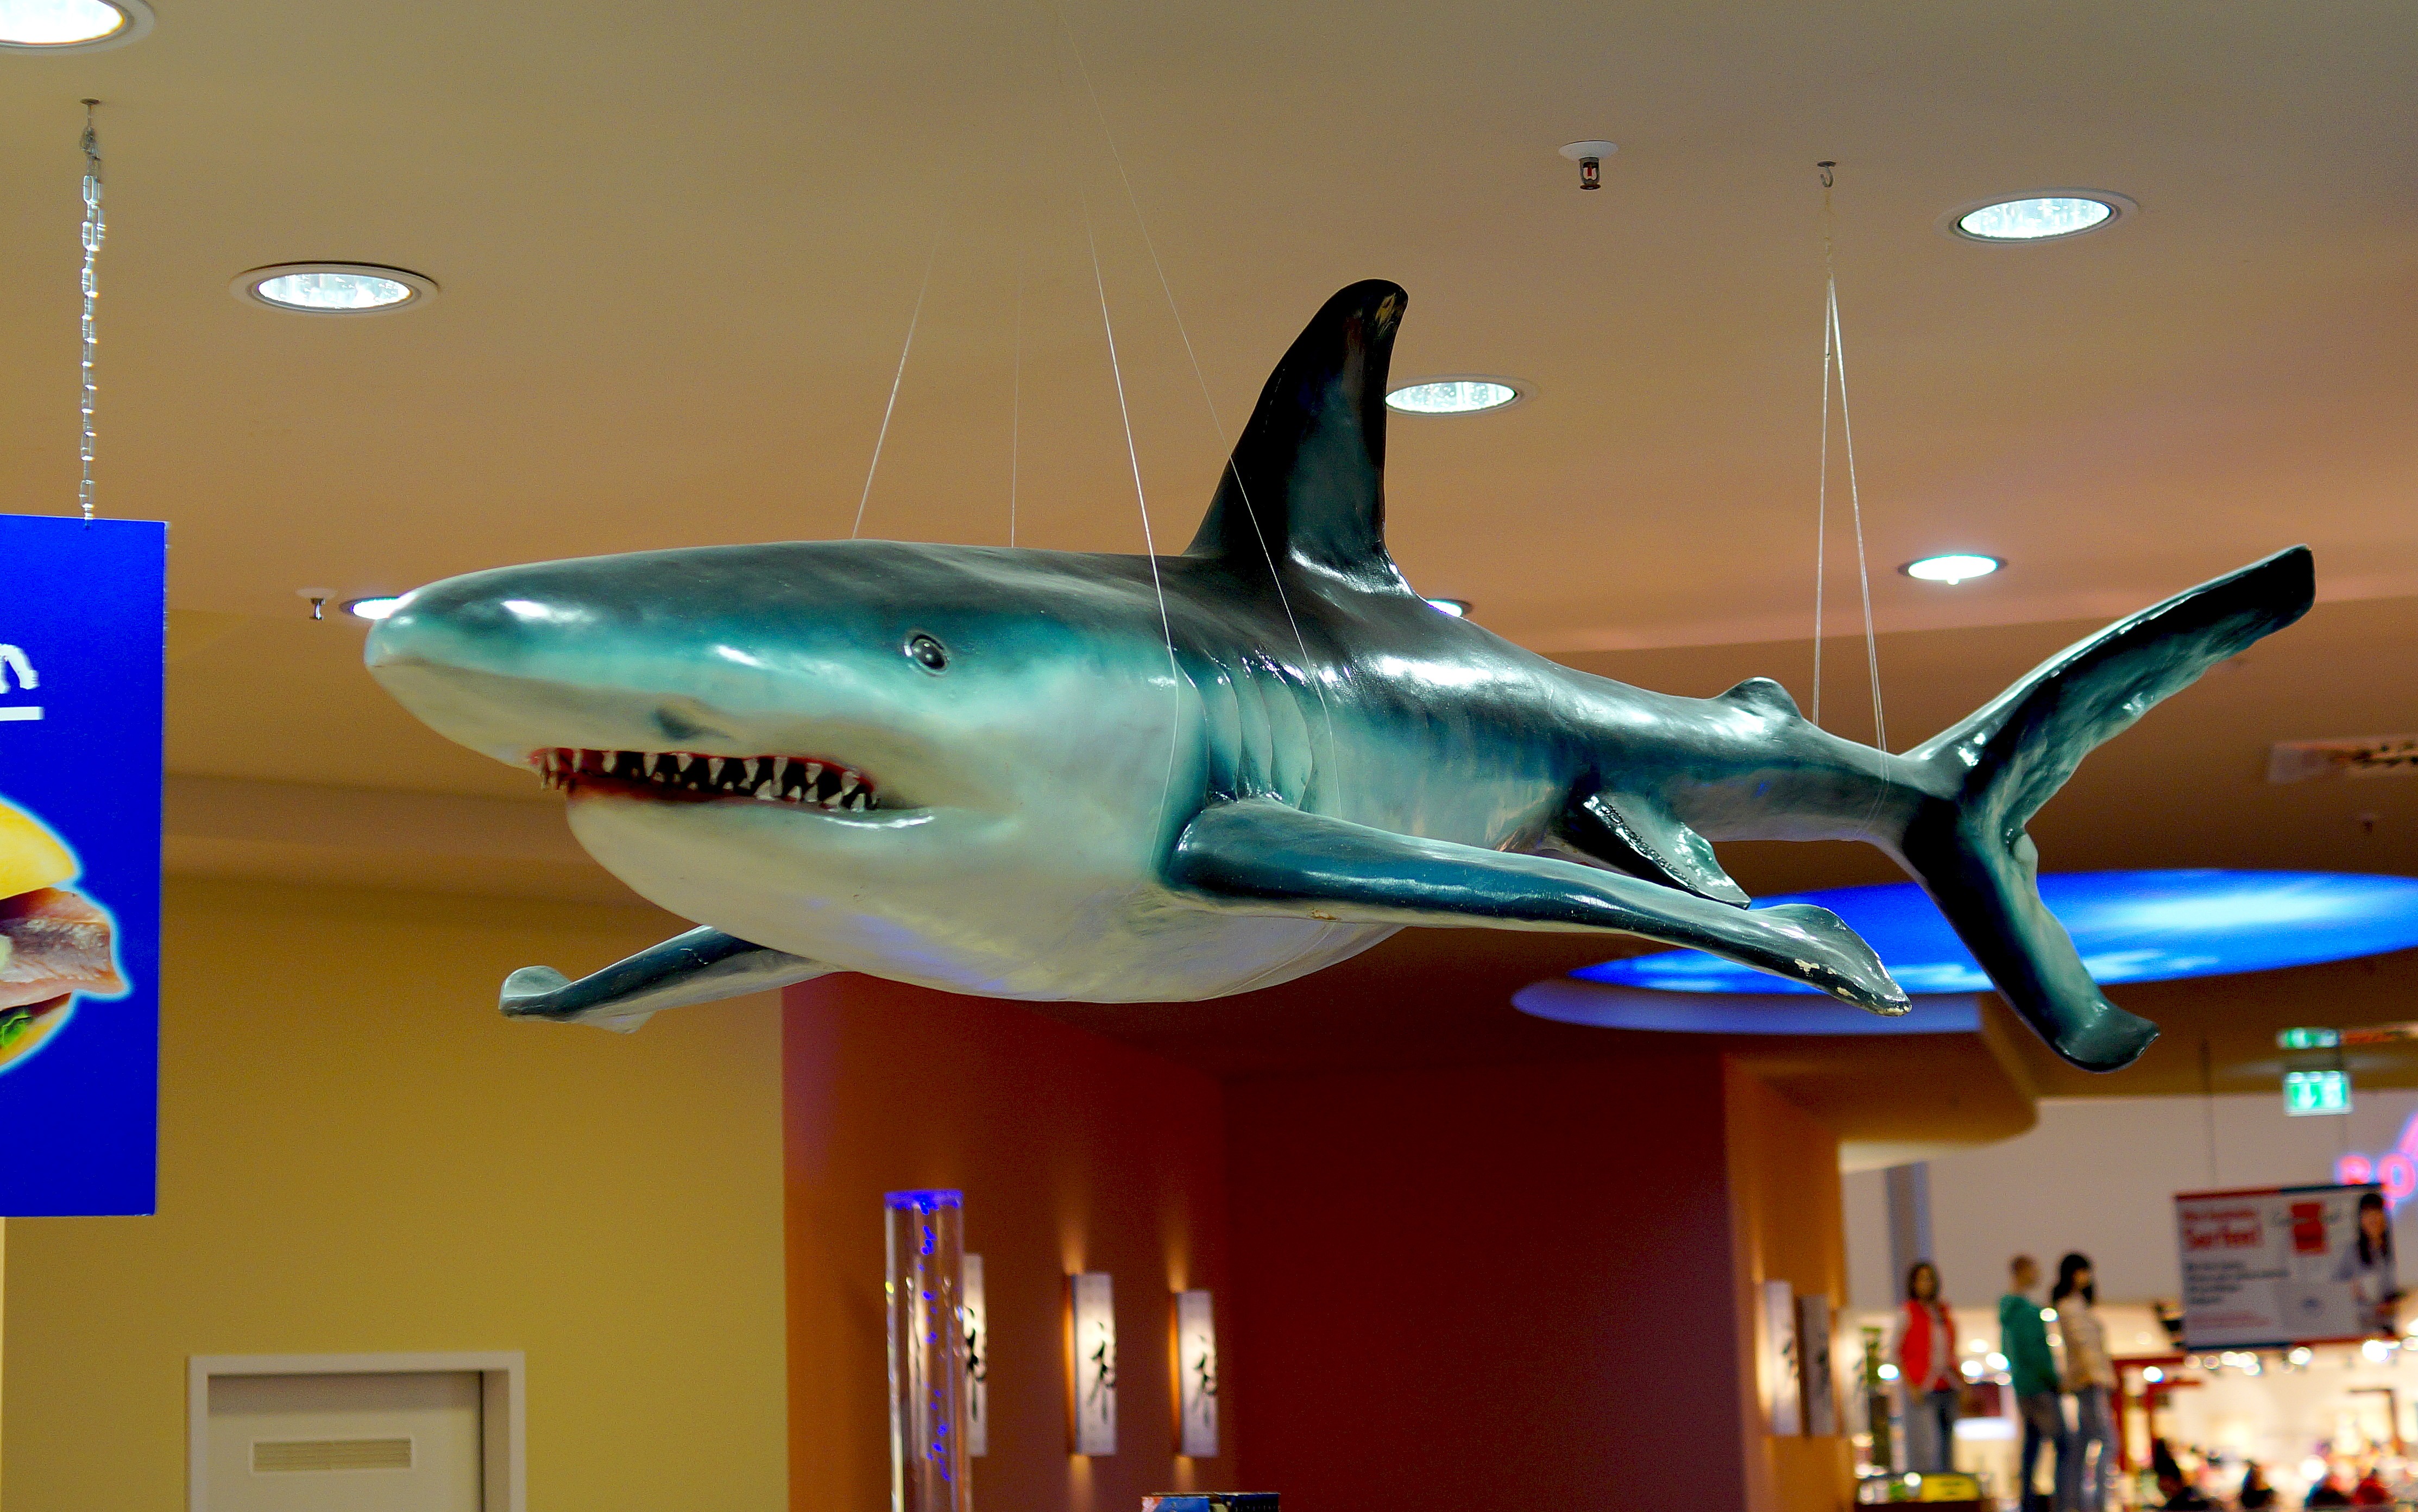
airplane, aircraft, model, vehicle, airline, aviation, hanging, fish, ornament, advertisement, airliner, hai, fish restaurant, atmosphere of earth